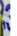
Number: 3